Ginger Rogers

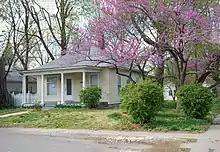
100 W Moore St., Independence, Missouri, the birthplace of Ginger Rogers

Virginia Katherine McMath was born on July 16, 1911, in Independence, Missouri, the only child of Lela Emogene Owens, a newspaper reporter, and William Eddins McMath, an electrical engineer. Her maternal grandparents were Wilma Saphrona ("née" Ball) and Walter Winfield Owens. She was of Scottish, Welsh, and English ancestry. Her mother gave birth to Ginger at home, having lost a previous child in a hospital.